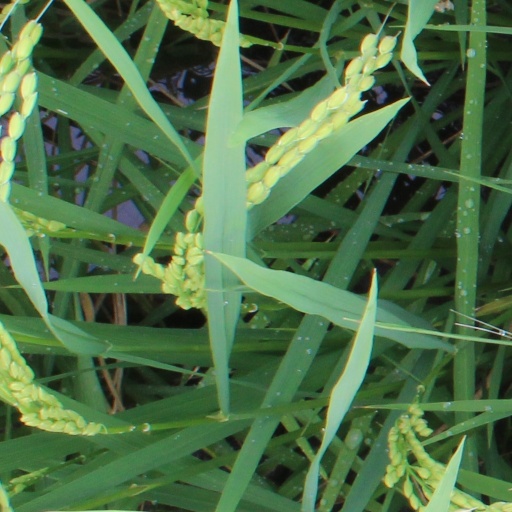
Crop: rice